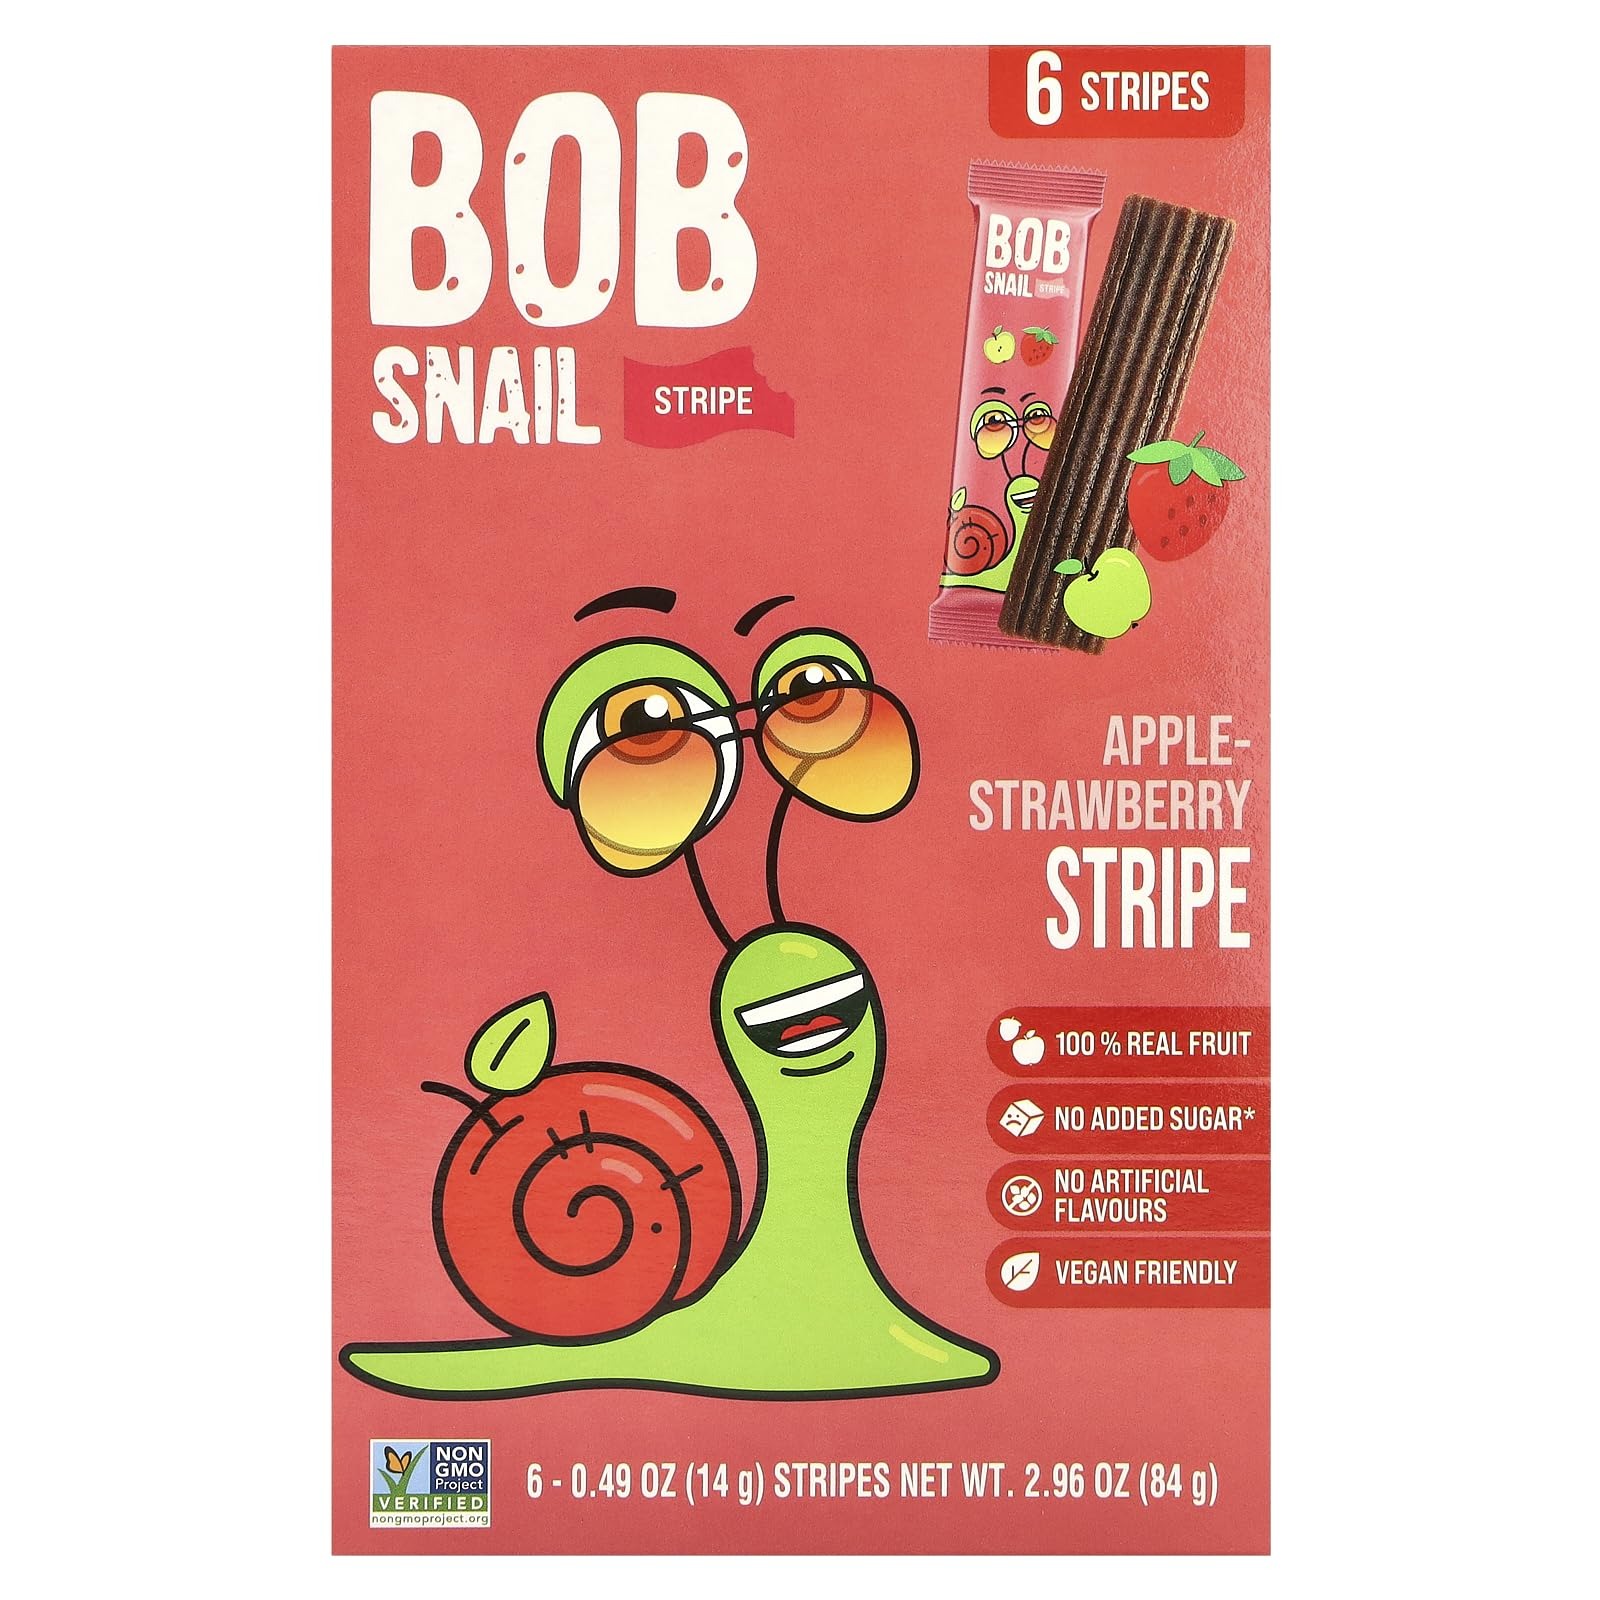
Item Name: Bob Snail Apple Strawberry Fruit Stripes, 84 GR
Value: 2.96
Unit: Ounce

Price: 3